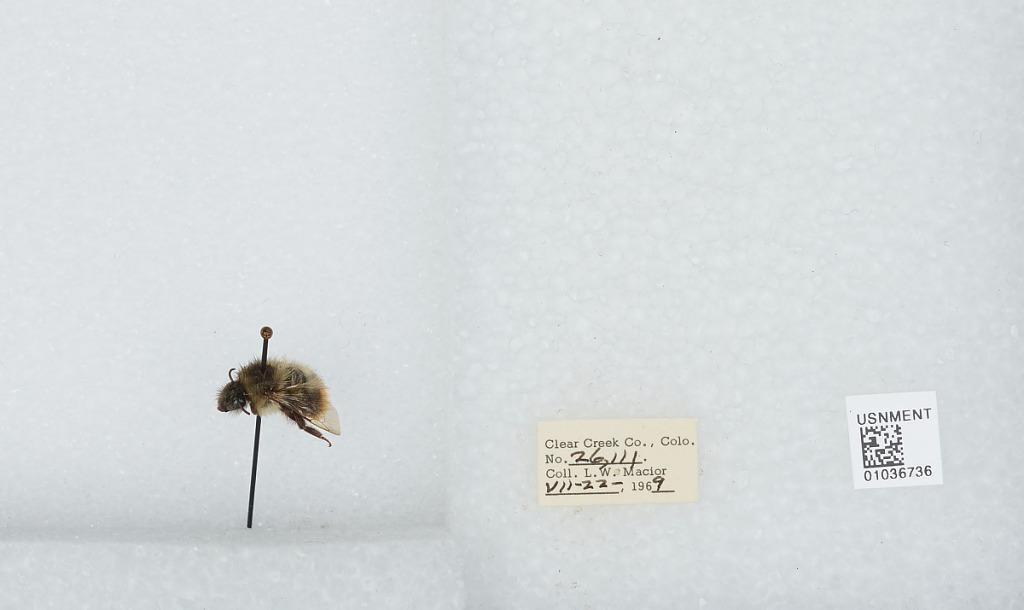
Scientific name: Bombus (Pyrobombus) mixtus Cresson
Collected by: L. Macior
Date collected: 1969-7-22
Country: United States
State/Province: Colorado
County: Clear Creek
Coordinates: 39.6958, -105.725